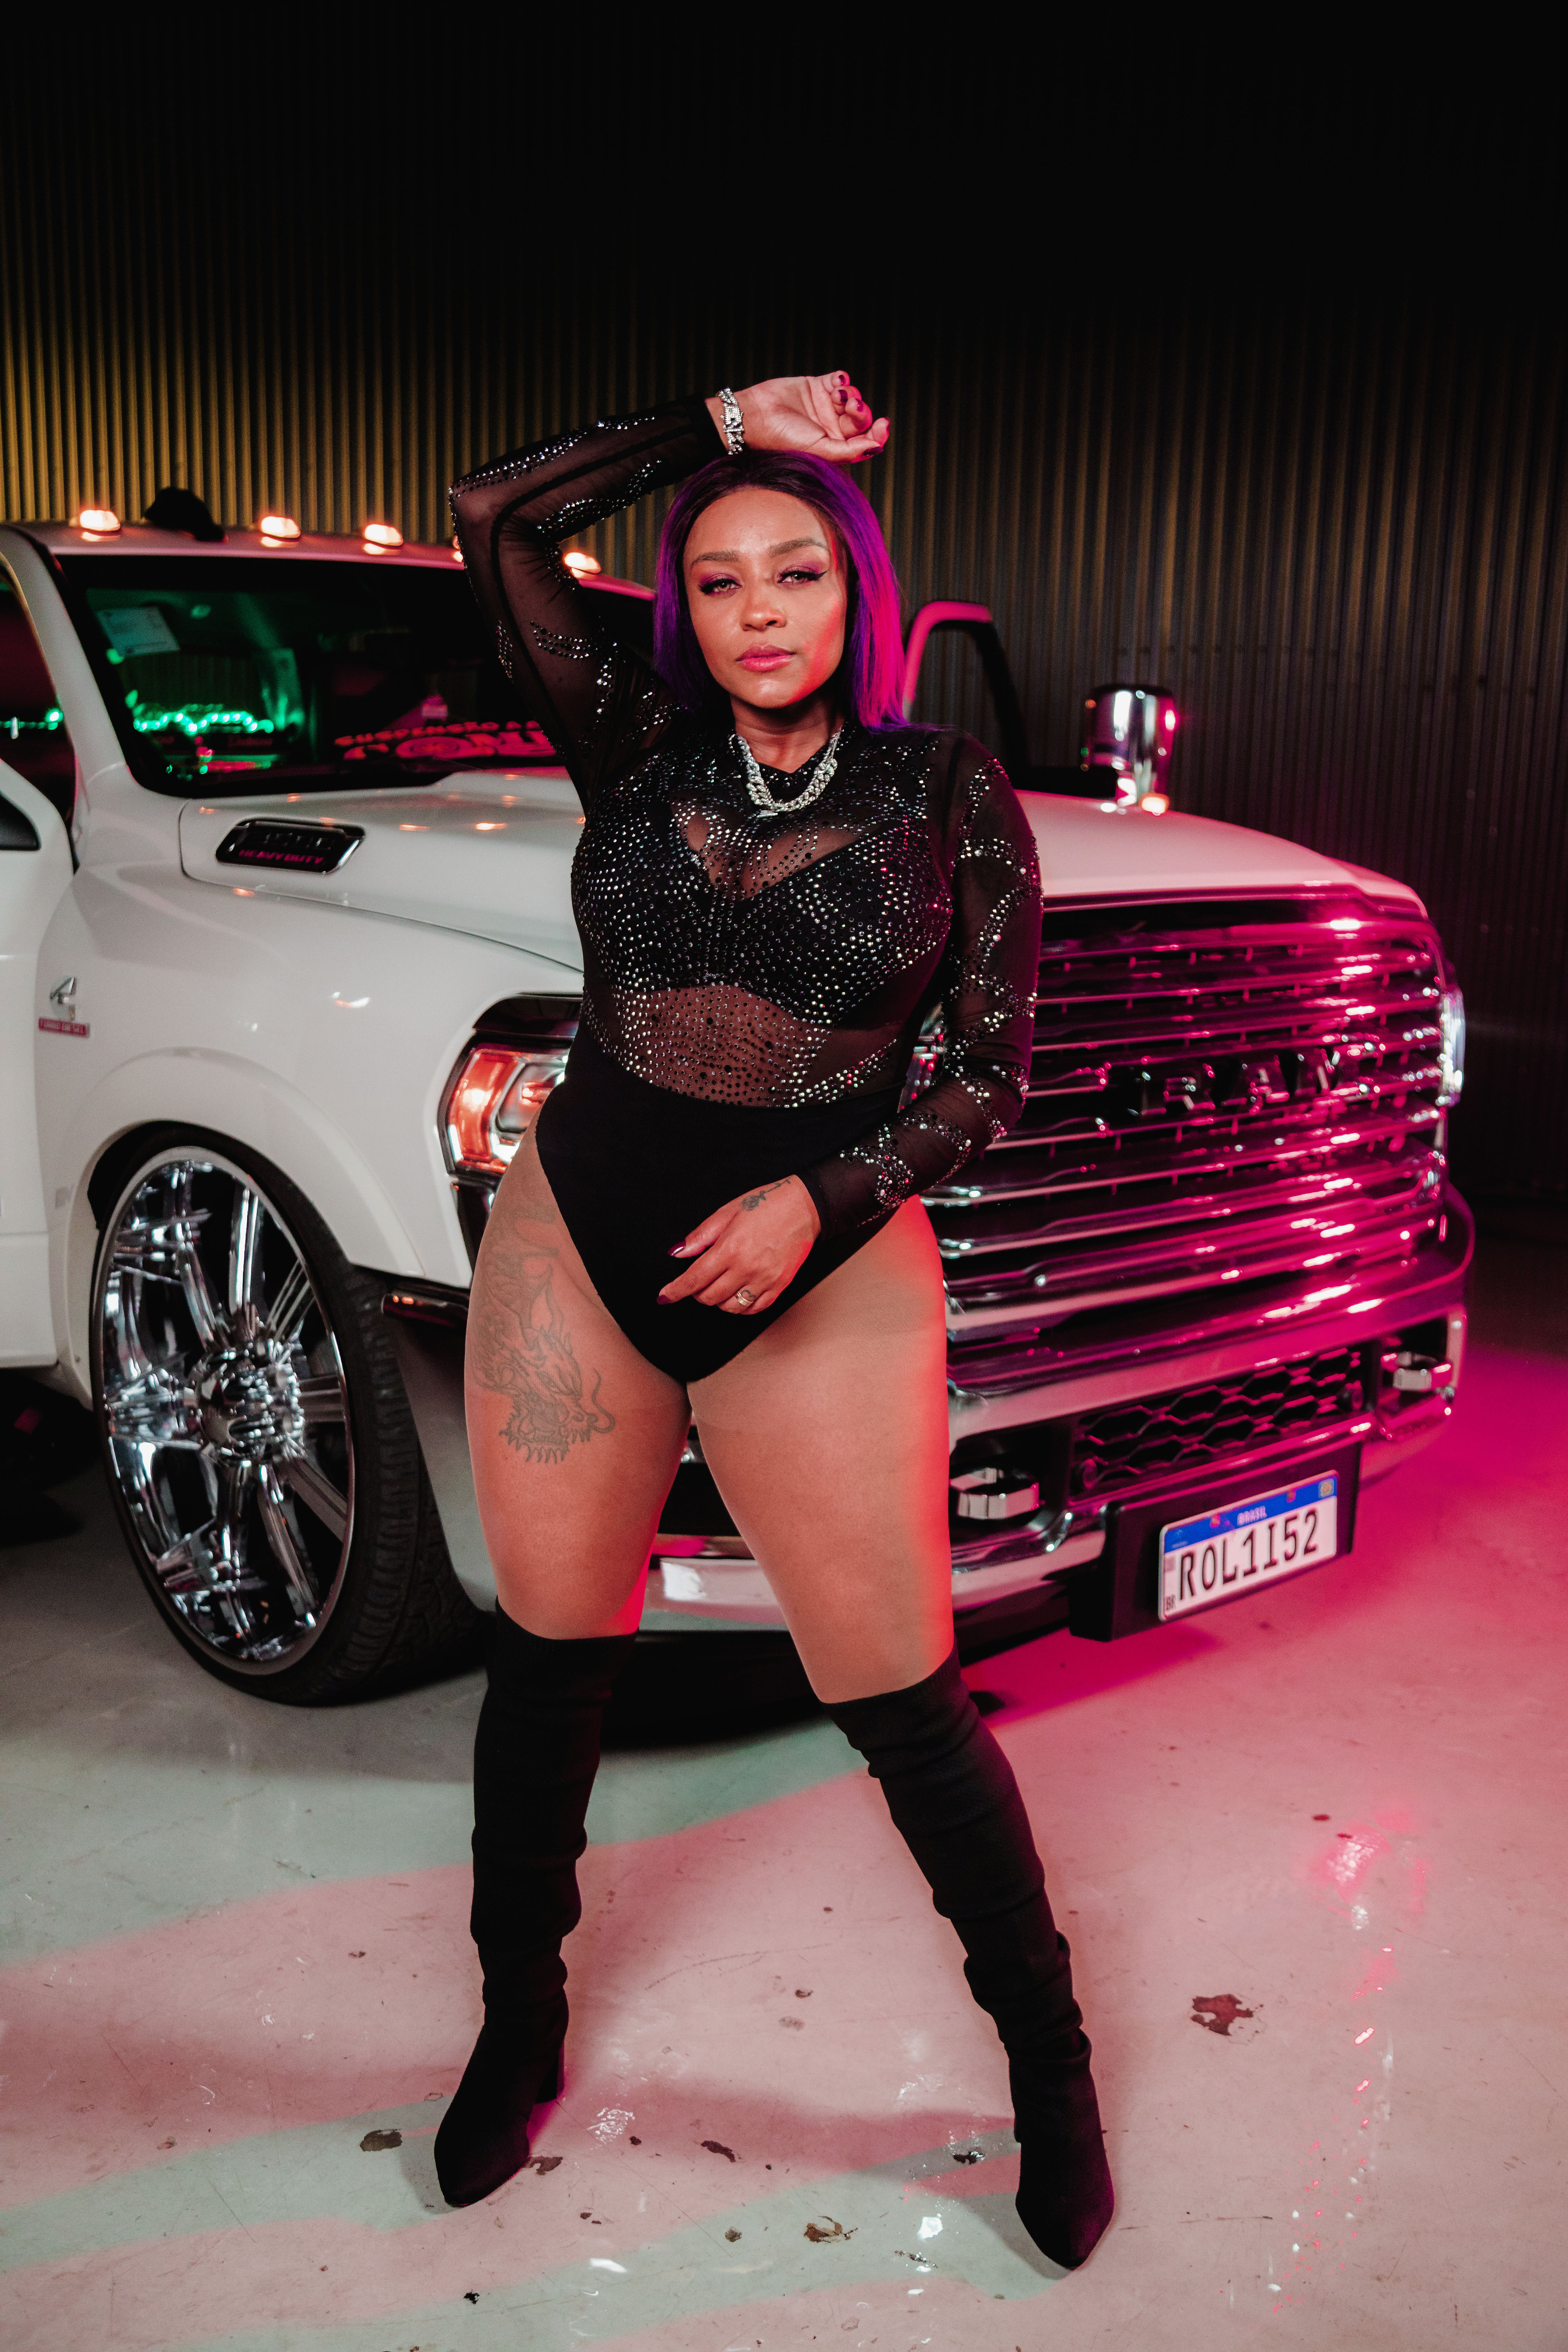
art, car, vehicle, tire, wheel, automotive lighting, hood, motor vehicle, automotive design, automotive tire, flash photography, fashion, shorts, bumper, thigh, automotive exterior, waist, vehicle door, headlamp, grille, knee, personal luxury car, fashion design, human leg, automotive wheel system, event, high heels, electric blue, fetish model, auto part, boot, magenta, jewellery, fashion model, performance car, stocking, sportswear, abdomen, leggings, luxury vehicle, fashion accessory, entertainment, sandal, rim, mid size car, full size car, costume, belt, auto show, tights, performing arts, compact car, flesh, photo shoot, fictional character, city car, custom car, exhibition, sports car, performance